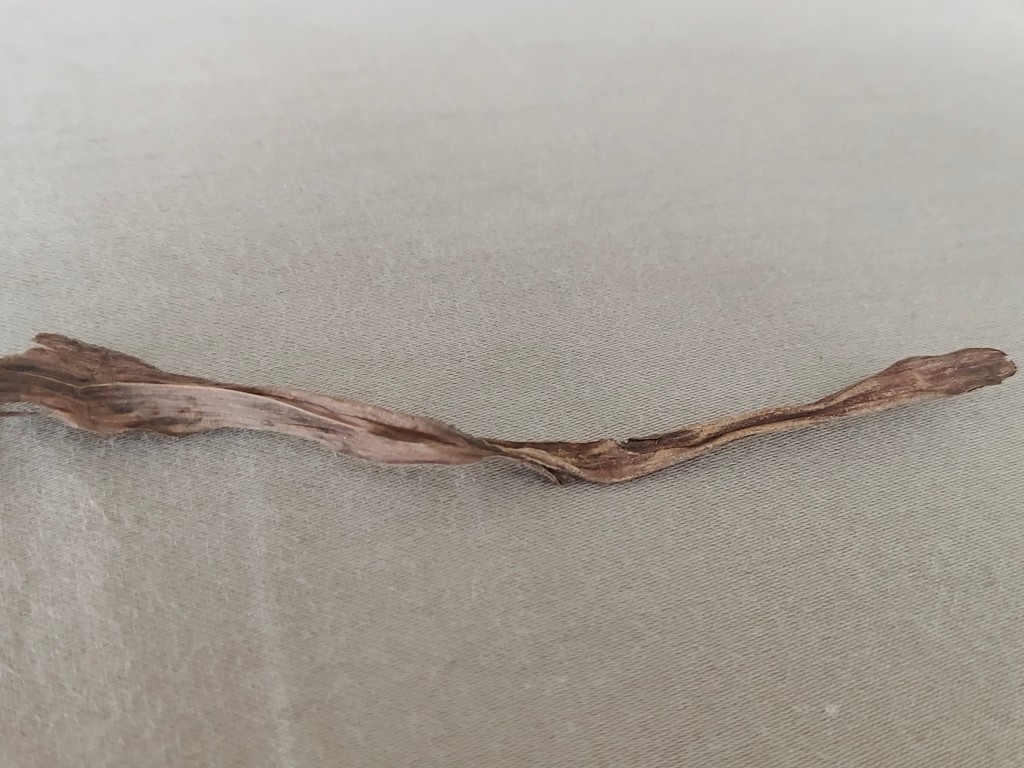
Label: Dried